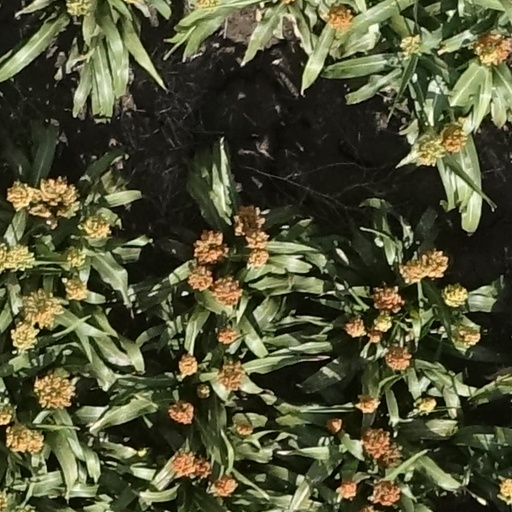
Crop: sorghum